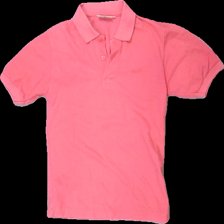
View: front
Type: T-shirt
Category: Children
Brand: Not in the list
Brand text on label: gambler
Colors: Pink
Material: 7% polyester
Pattern: Logo print
Cut: Regular
Season: All
Damage: lös tråd
Damage location: top left
Damage 2: lite nopprigt
Damage 2 location: middle center
Damage 3: lite nopprigt
Damage 3 location: top center
Price range: <50
Recommended usage: Reuse
Description: t-shirt